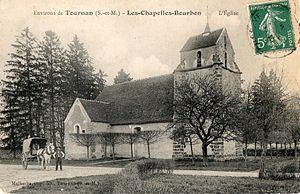
Les Chapelles-Bourbon - L'Église
Les Chapelles-Bourbon est une commune française située dans le département de Seine-et-Marne en région Île-de-France.